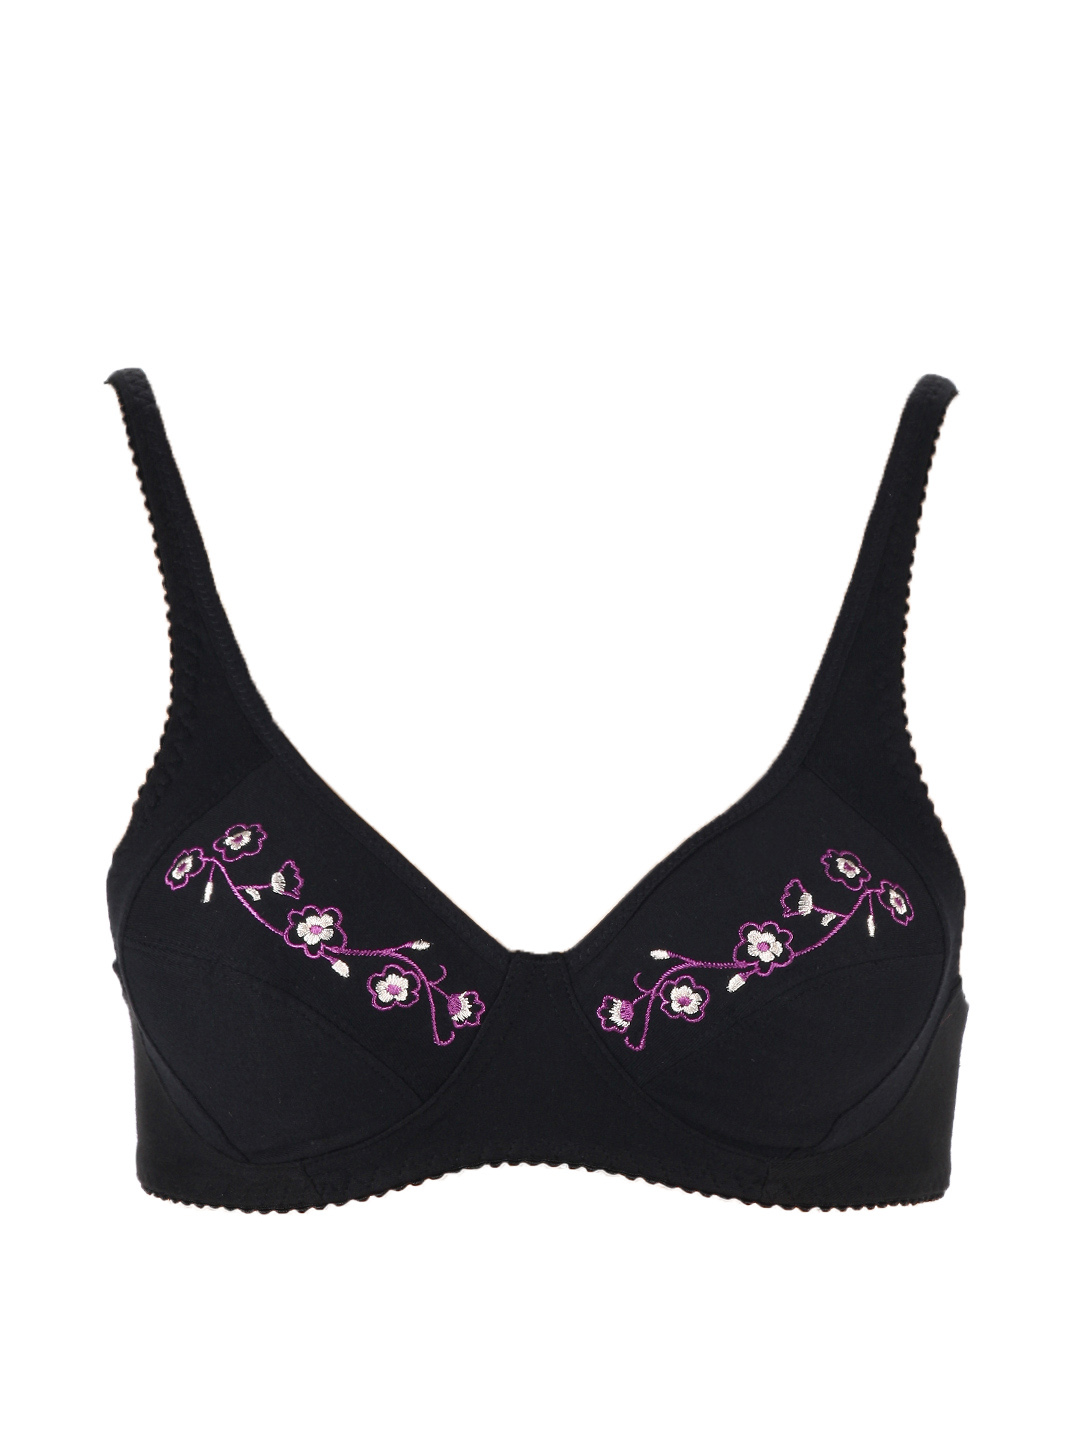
Enamor Women Classique Black Bra
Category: Apparel / Innerwear / Bra
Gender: Women
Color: Black
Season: Fall 2012
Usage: Casual